Rhizobia

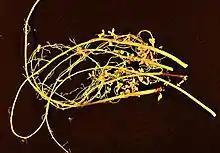
Root nodules, each containing billions of "Rhizobiaceae" bacteria

Rhizobia are diazotrophic bacteria that fix nitrogen after becoming established inside the root nodules of legumes (Fabaceae). To express genes for nitrogen fixation, rhizobia require a plant host; they cannot independently fix nitrogen. In general, they are gram negative, motile, non-sporulating rods.